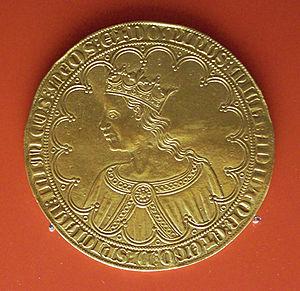
Pierre Iᵉʳ de Castille, né le 30 août 1334 à Burgos et mort le 23 mars 1369 à Montiel, est le seul fils légitime du roi Alphonse XI et de Marie-Constance de Portugal, connu comme Pierre le Cruel — mais également pour certains comme Pierre le Justicier. Il fut roi de Castille et León de 1350 à 1369.